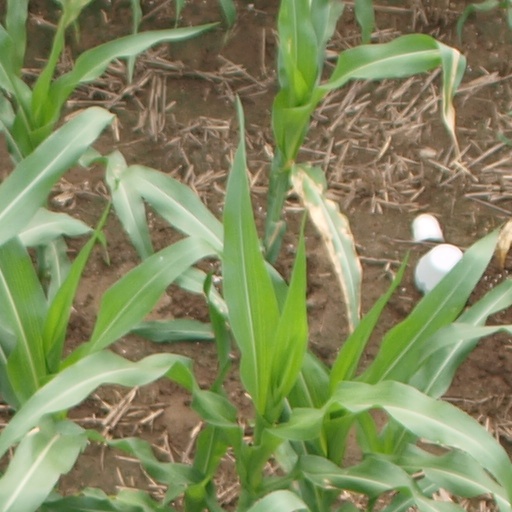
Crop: maize; corn